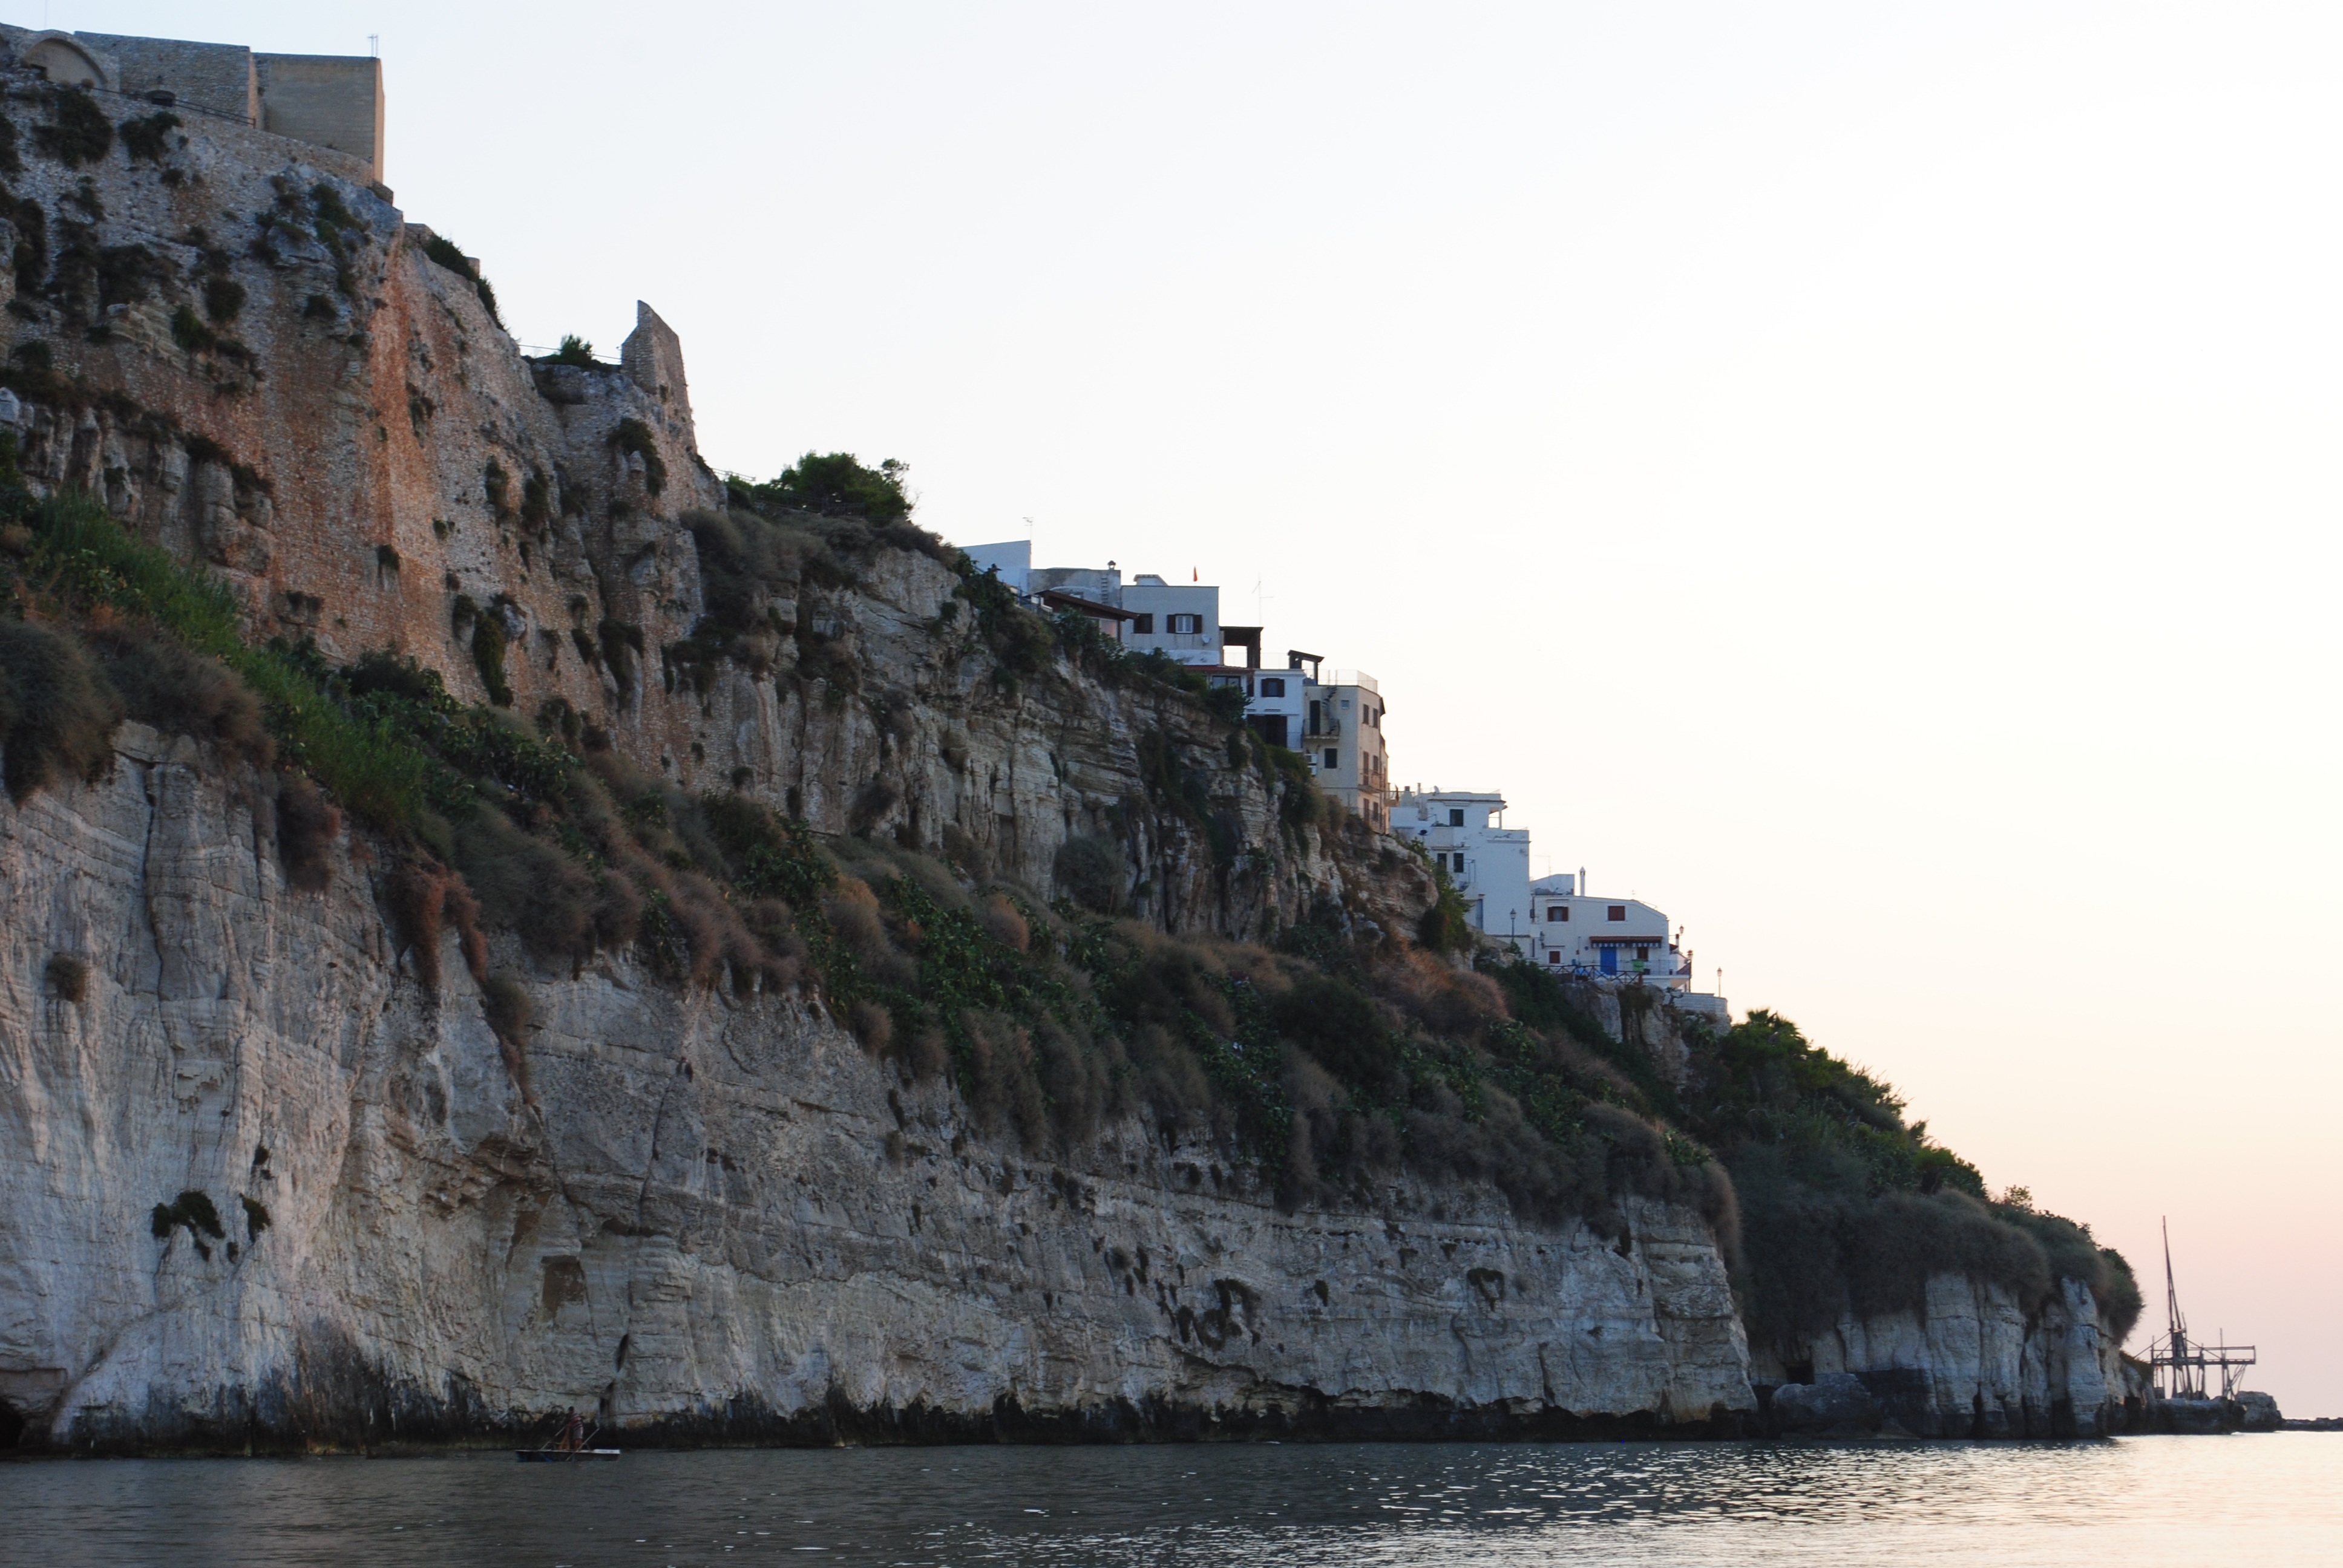
sea, coast, rock, ocean, city, formation, cliff, vehicle, bay, italy, terrain, waterway, cape, landform